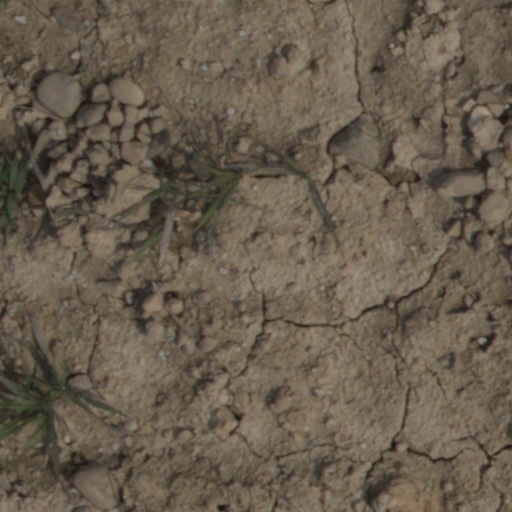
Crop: wheat